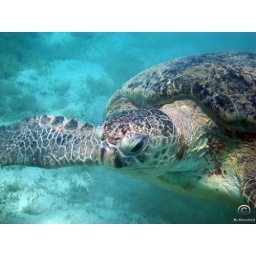
Mars Mubarak Marsa Alam 2009Eretmochelys imbricataThe most common turtle in the red sea, omnivorous feed primarily of invertebrates